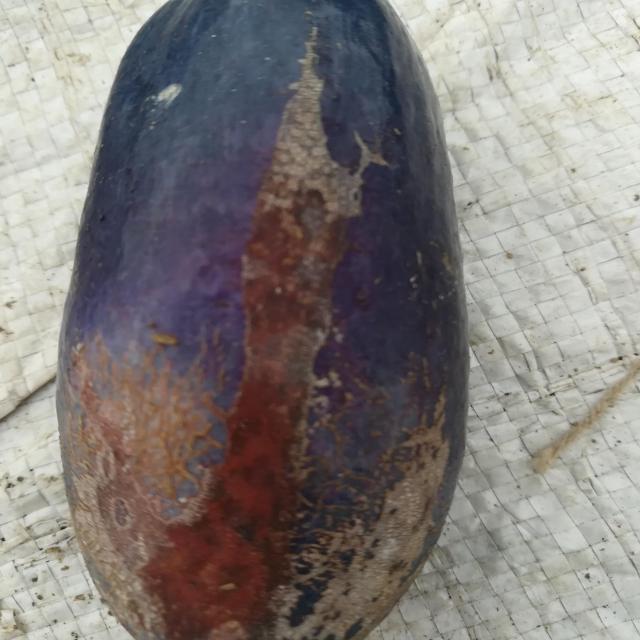
Plum grade: spotted